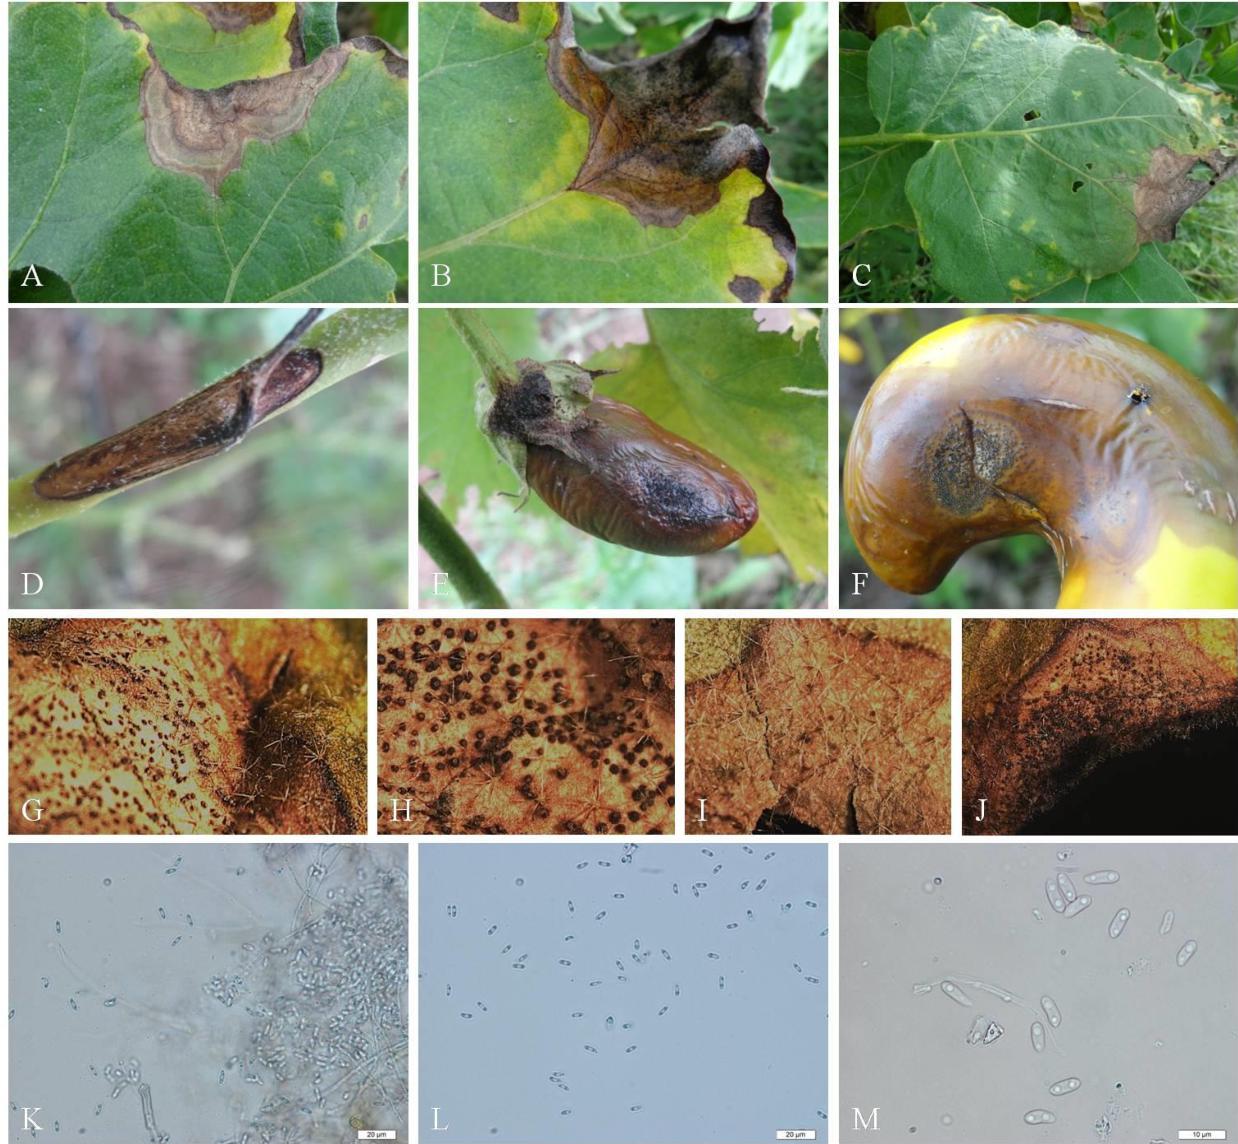
Plant: Eggplant
Disease: eggplant phomopsis fruit rot